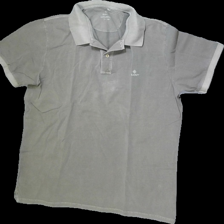
View: front
Type: T-shirt
Category: Men
Brand: Gant
Colors: Green
Material: 100% Cotton
Cut: Regular
Size: XL
Price range: <50
Recommended usage: Recycle
Description: Gren t-shirt with collar
Comment: washed out